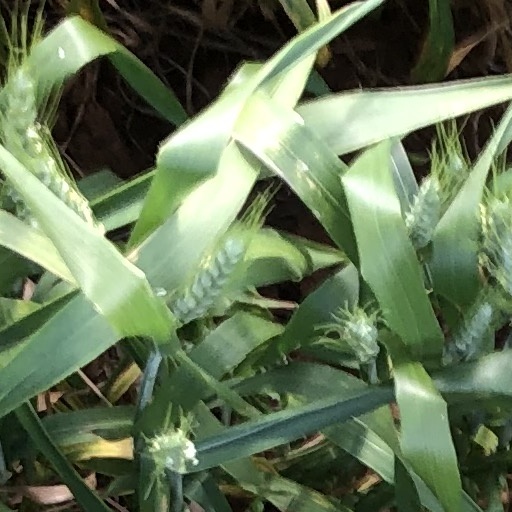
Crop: wheat